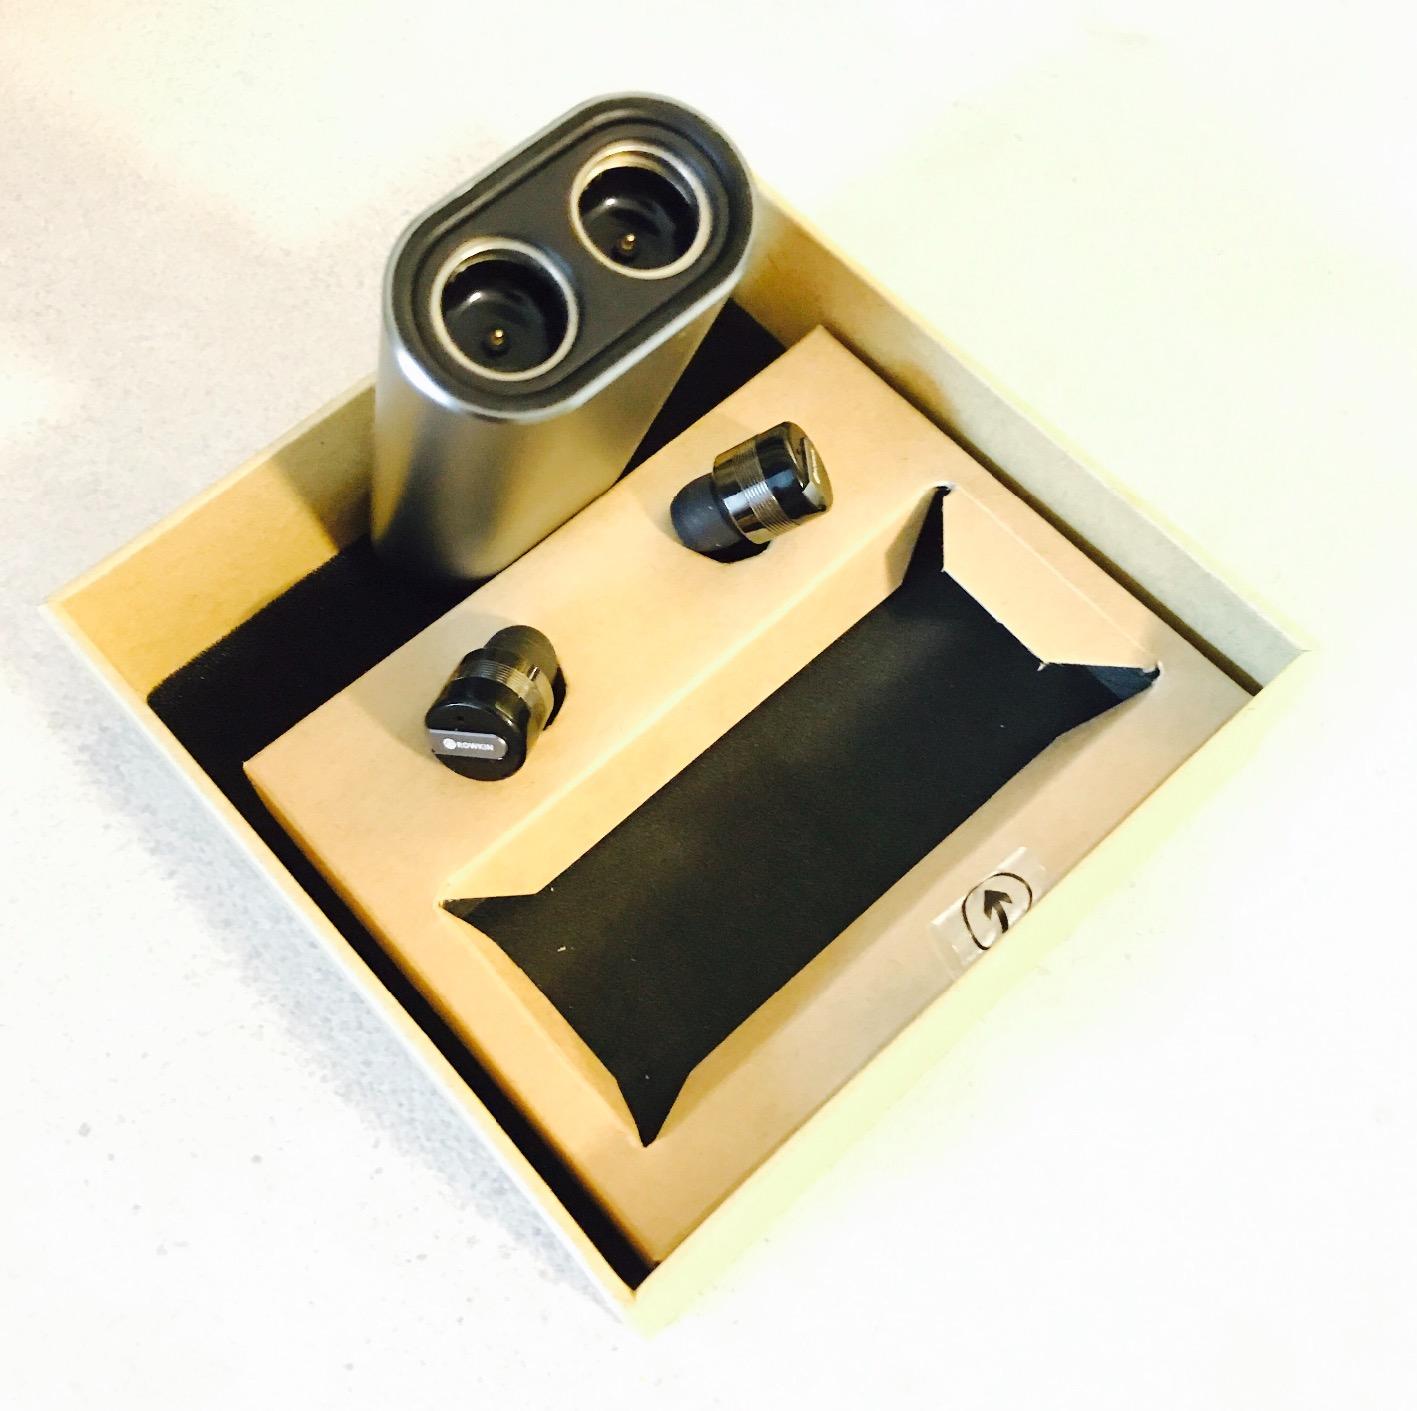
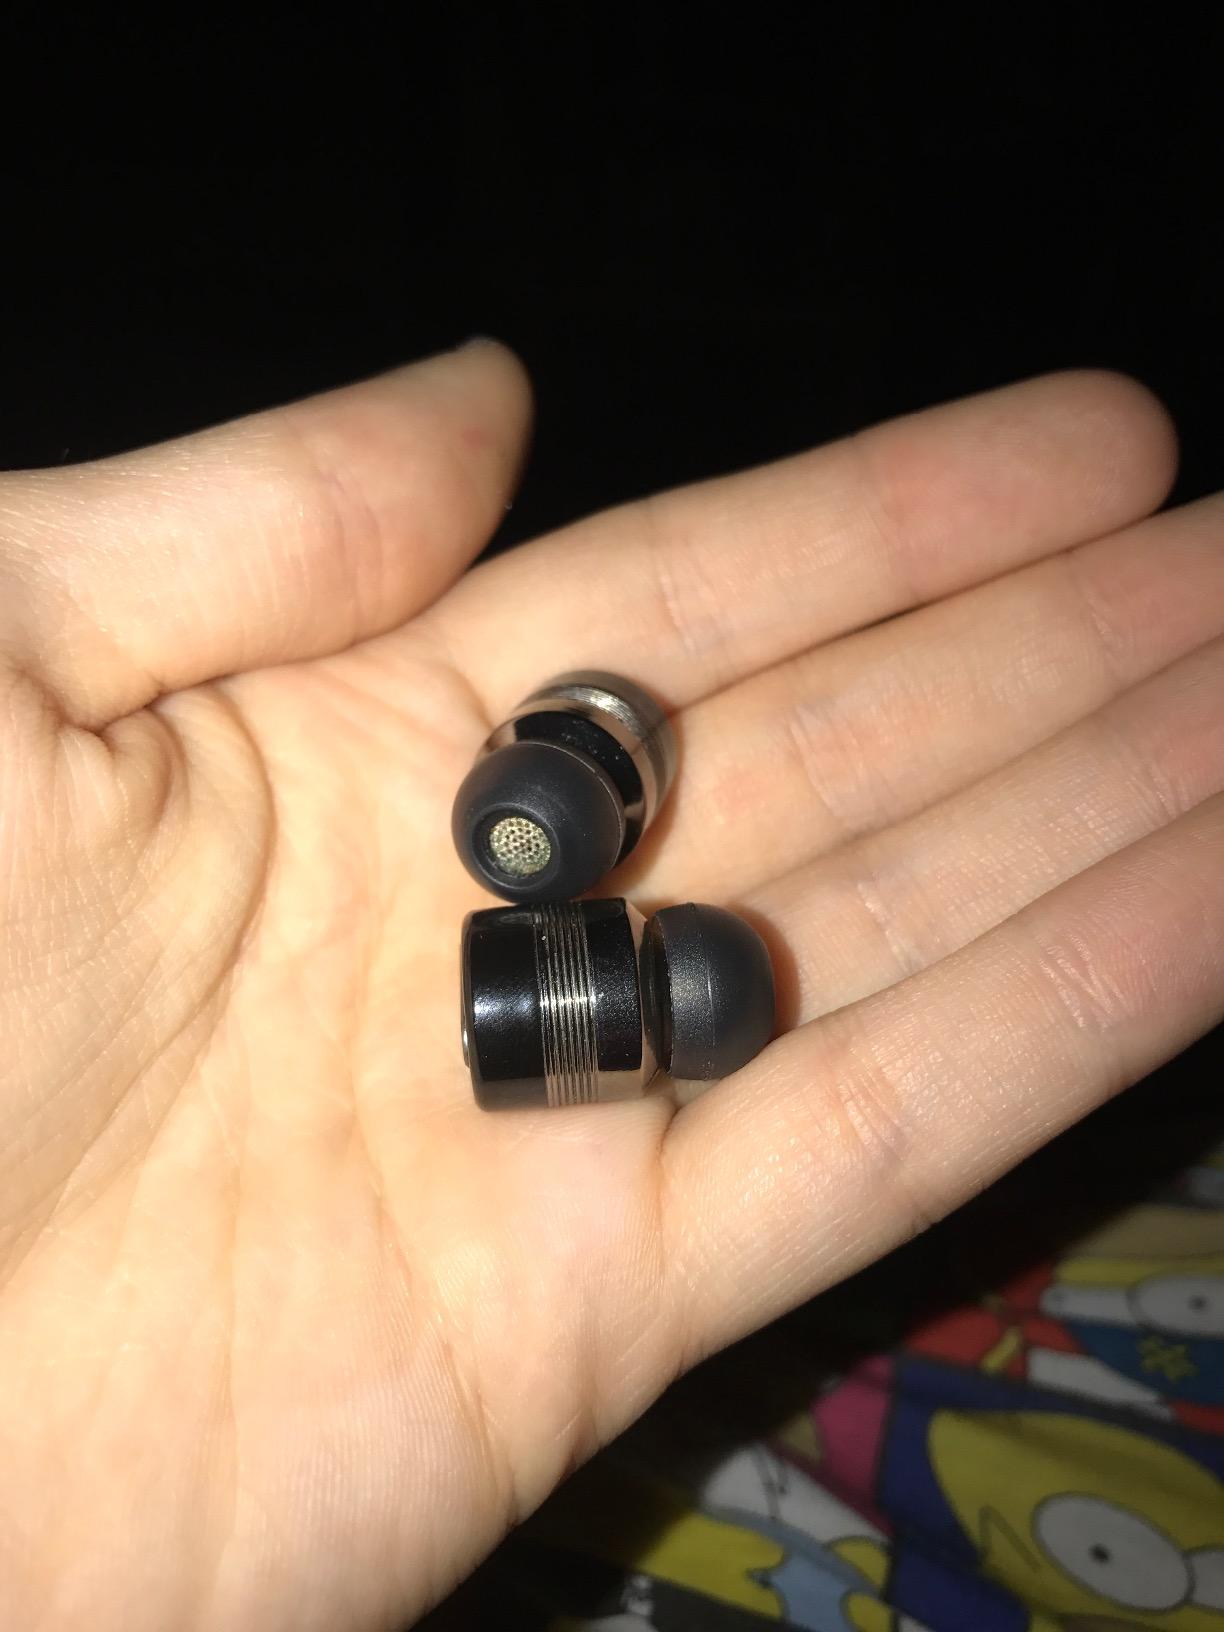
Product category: headphones
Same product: yes